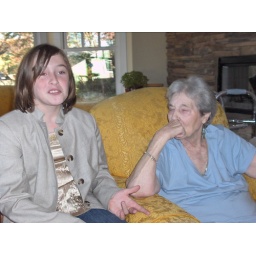
Never ask a pre-junior high girl who the cutest boy in class is.